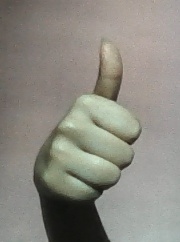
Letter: aleff